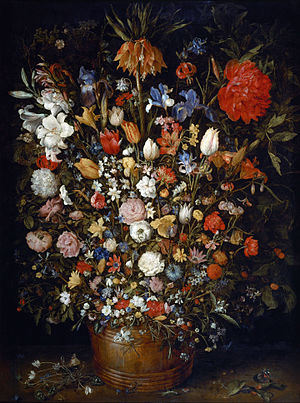
Blomstermaleri
Blomstermaleri af Jan Brueghel den Ældre
"Blomstermaleriet står på grænsen mellem stilleben og landskabsmaleriet. Som blomstermaleri og frugtmaleri glider det over i ""Frokostbillederne"", Nature Morte-genren, men har også sit naturlige tilknytningspunkt til landskabsbilledet, af hvis ramme blomsterverdenen har løsnet sig som en værdifuld malerisk detalje.